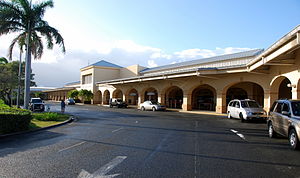
Henry E. Rohlsen Airport
Terminalen ved Henry E. Rohlsen Airport på St. Croix.
Henry E. Rohlsen Airport er en civil amerikansk lufthavn beliggende ca. 10 km sydvest for Christiansted på øen St. Croix i den amerikanske ø-gruppe Jomfruøerne.